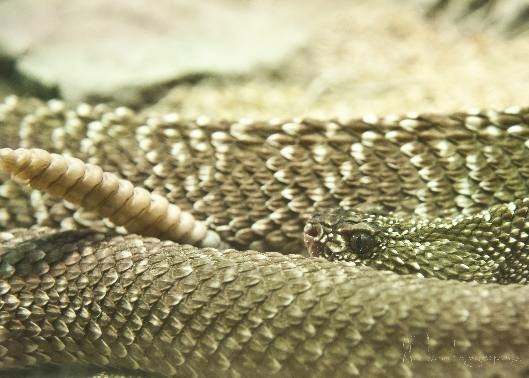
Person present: No